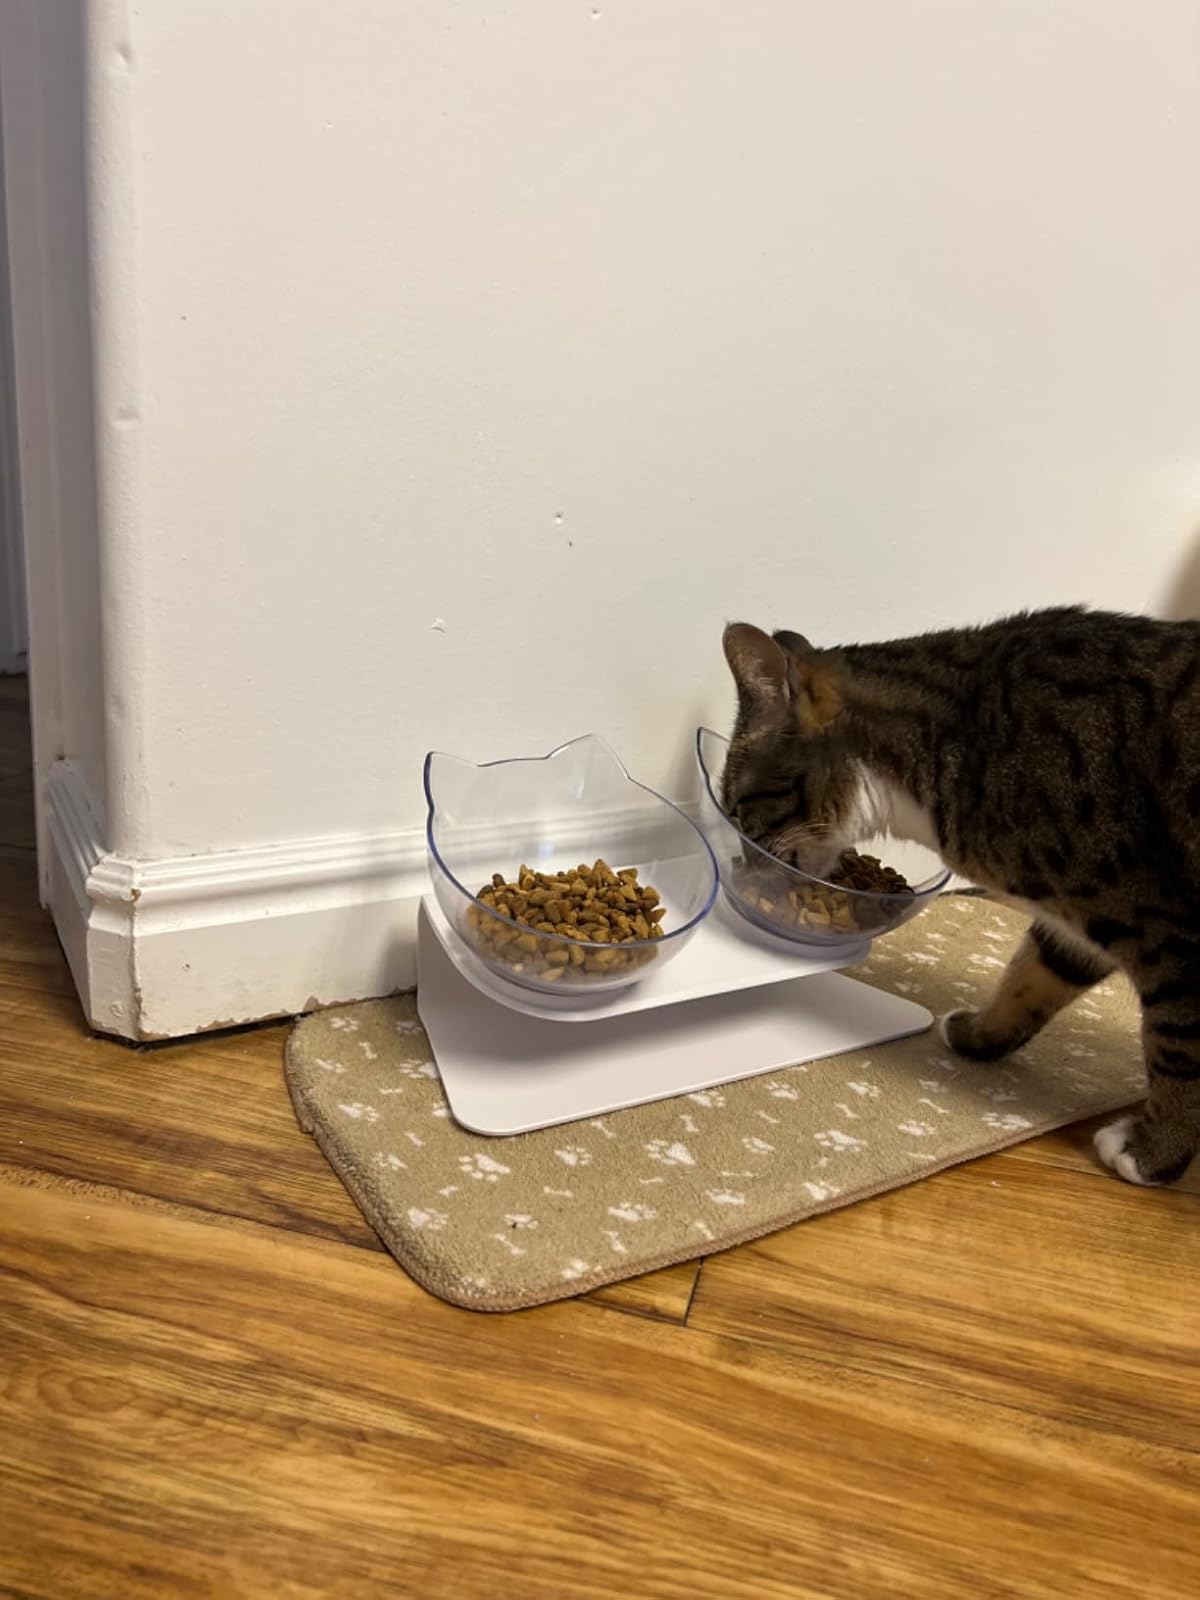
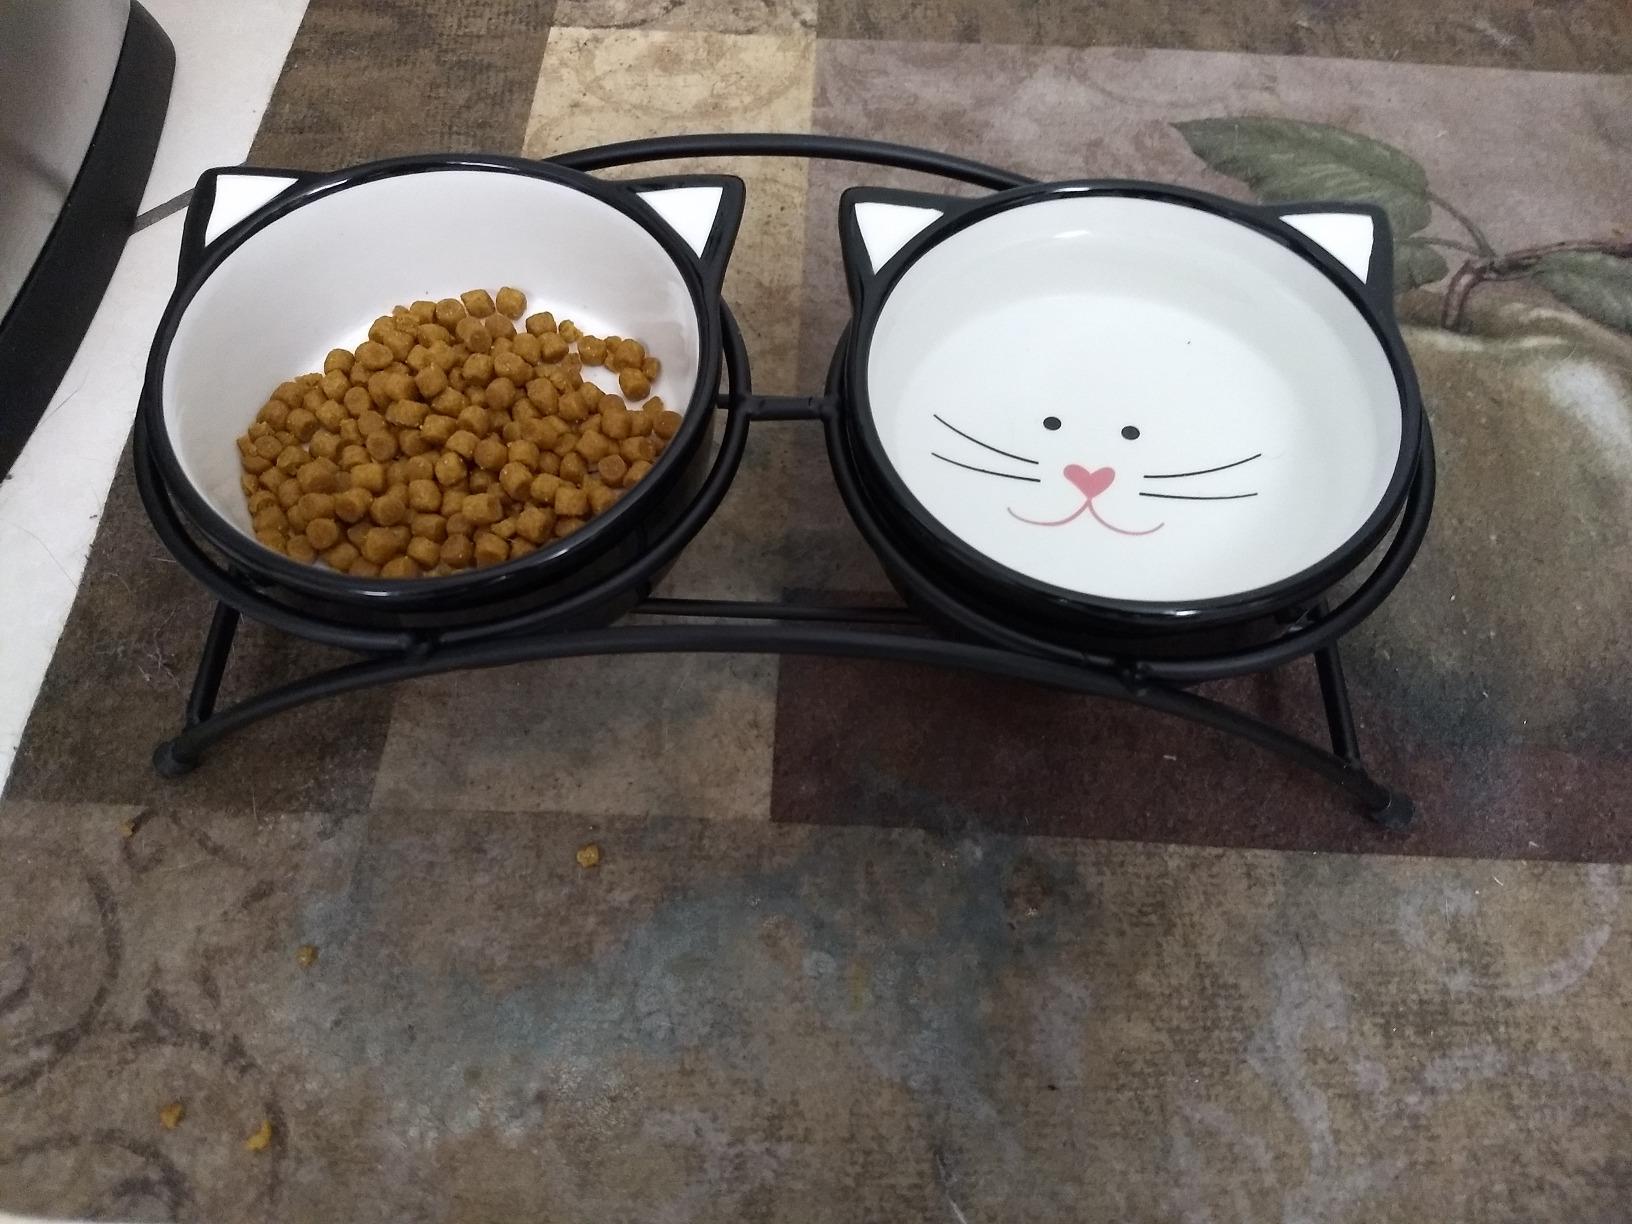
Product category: items_bowl
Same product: no